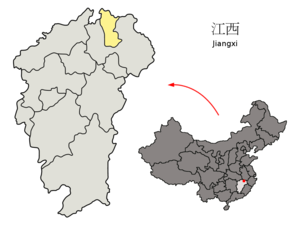
Jingdezhen est une ville-préfecture du nord de la province du Jiangxi en Chine. Elle est entourée par la ville-préfecture de Shangrao sur ses limites intérieure à la province du Jiangxi, et par la province de l'Anhui au Nord.